Bungo Stray Dogs season 4

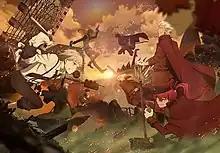
Season four's key visual

The fourth season of the "Bungo Stray Dogs" anime television series is produced by Bones, directed by Takuya Igarashi and written by Yōji Enokido. Based on the manga series of the same name written by Kafka Asagiri and illustrated by Sango Harukawa, the story focuses on individuals with supernatural abilities who use their powers for various purposes, including running businesses, solving mysteries, and completing missions assigned by the mafia. The series primarily follows the members of the "Armed Detective Agency" and their daily lives.